Seven: The Days Long Gone

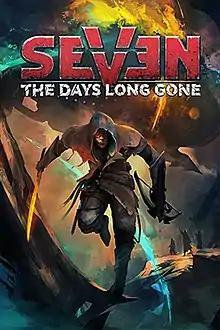

Seven: The Days Long Gone is an open world science-fantasy-themed role-playing video game developed by IMGN.PRO and Fool's Theory. It was released on 1 December 2017, and has been released on Steam, GOG.com and Humble.